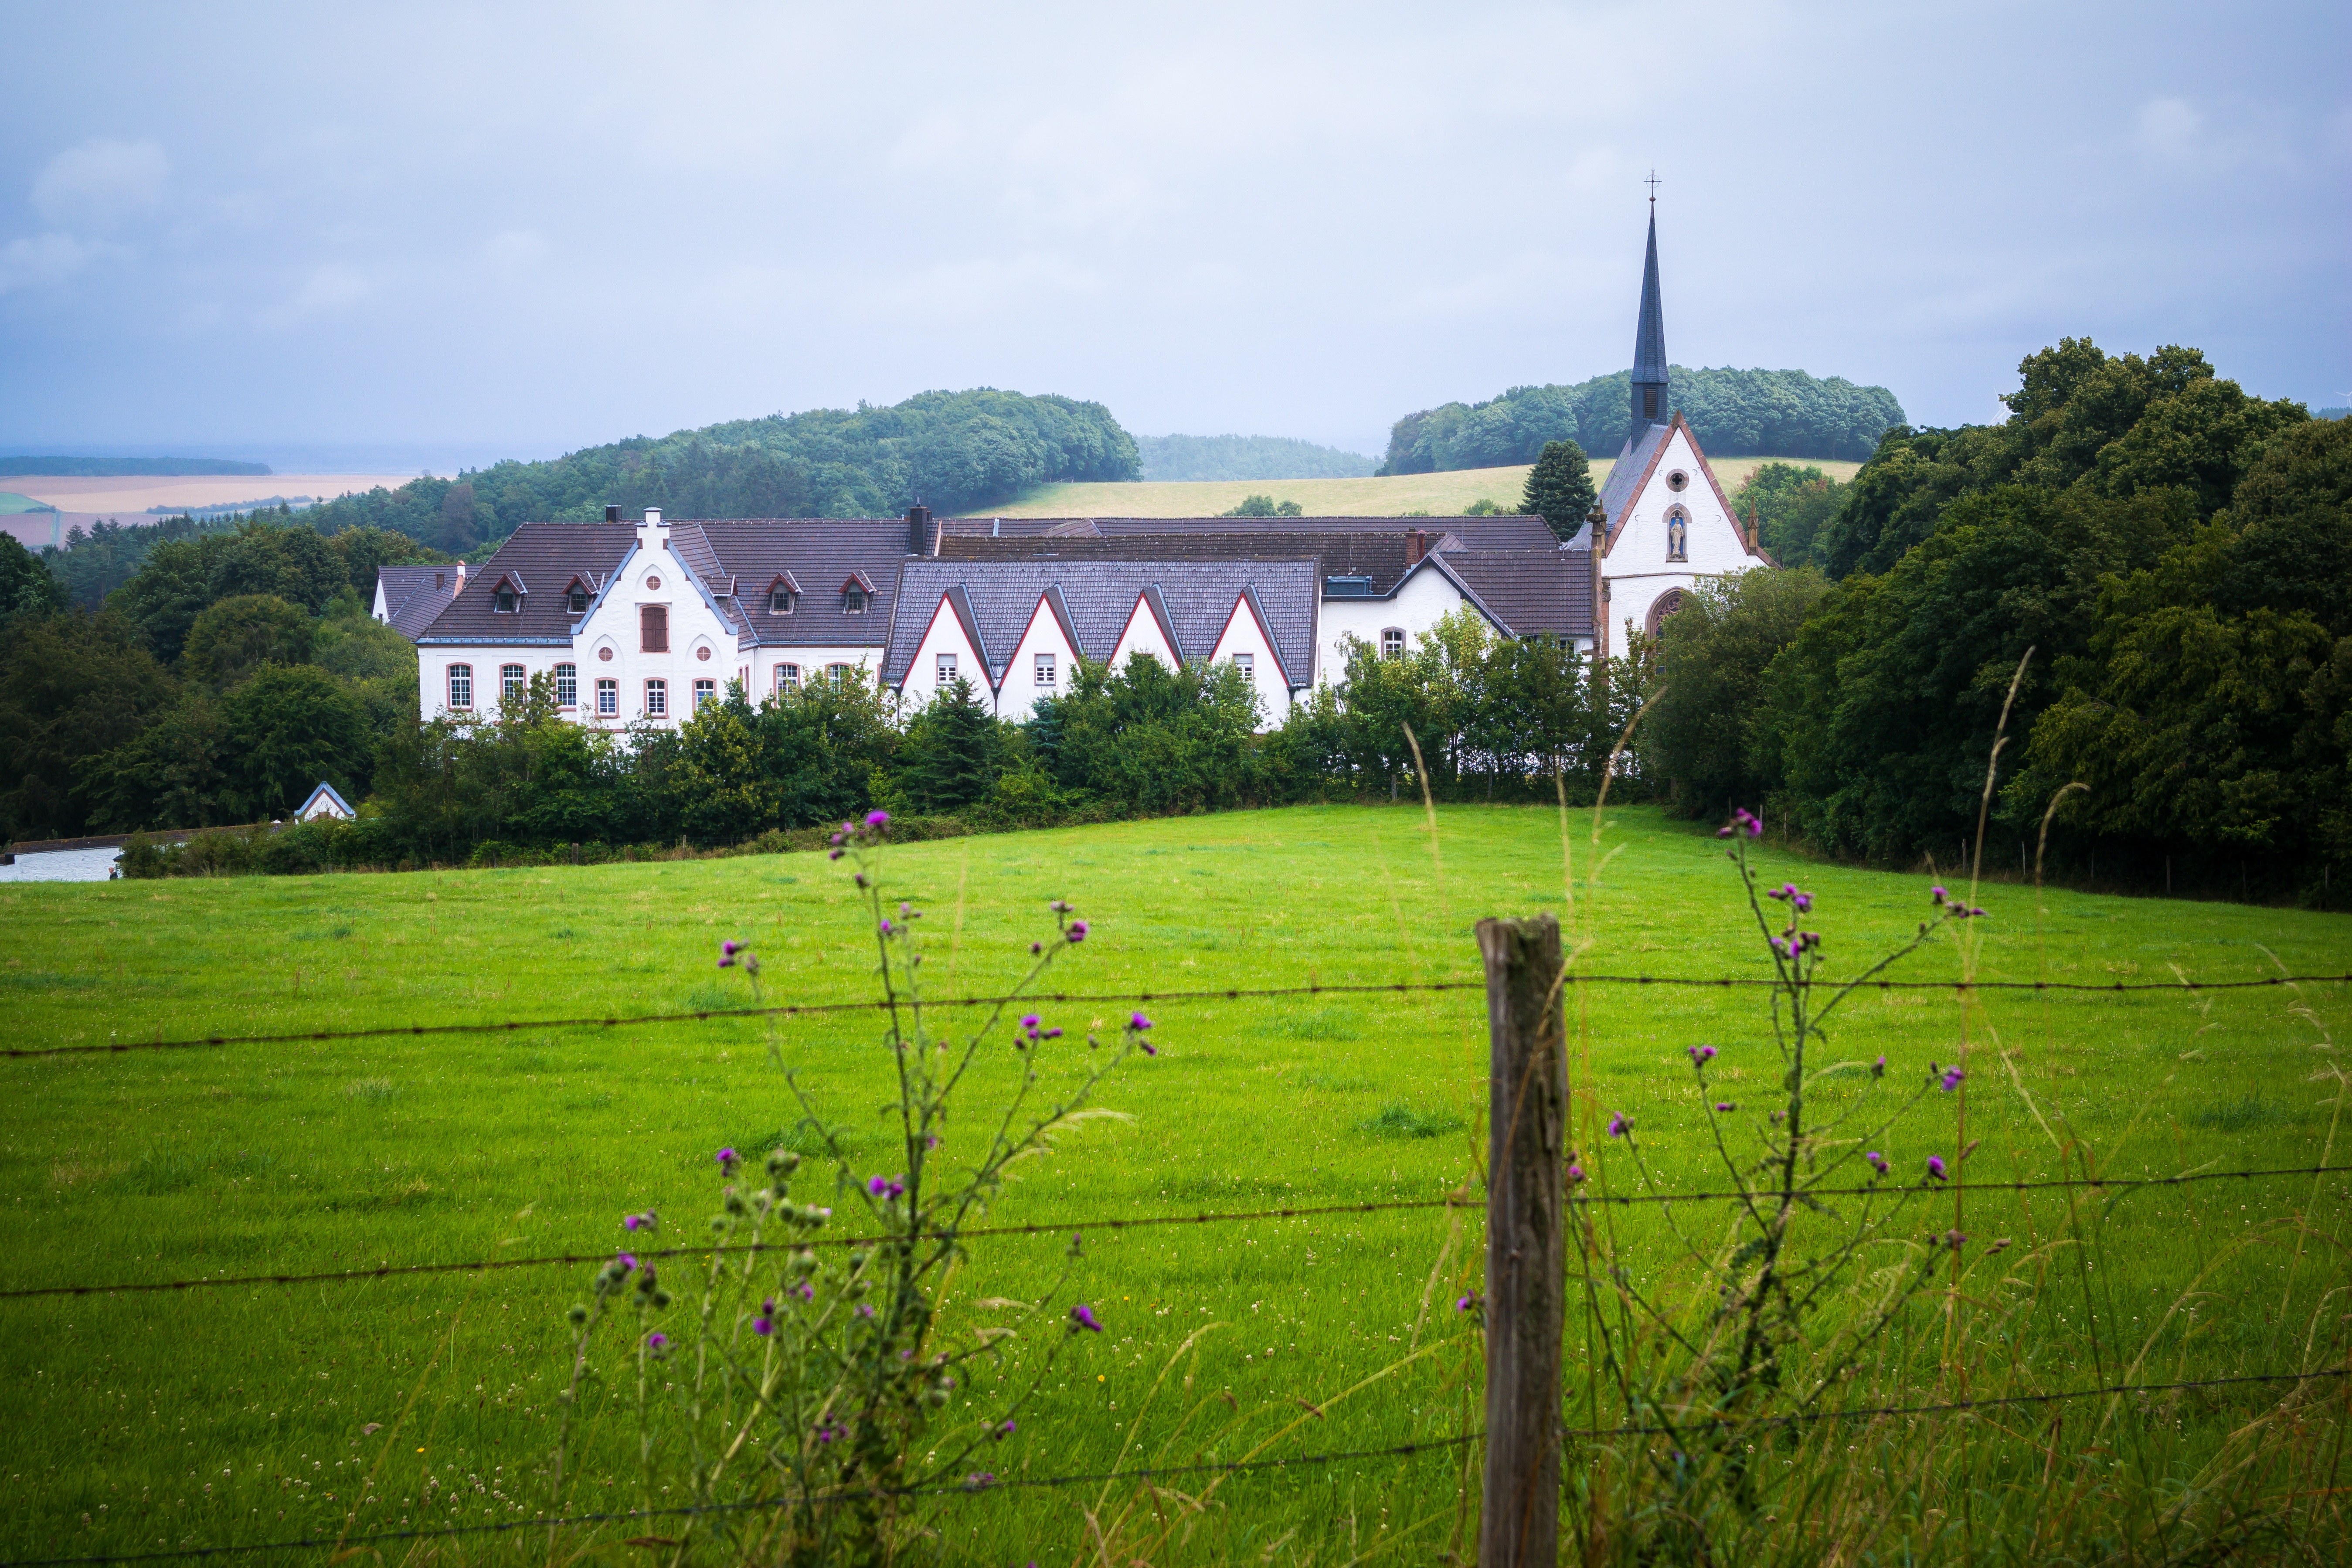
landscape, tree, grass, field, farm, lawn, meadow, hill, flower, chateau, green, park, religion, church, agriculture, christian, catholic, faith, monastery, christianity, abbey, eifel, rural area, paddy field, mariawald, trappists